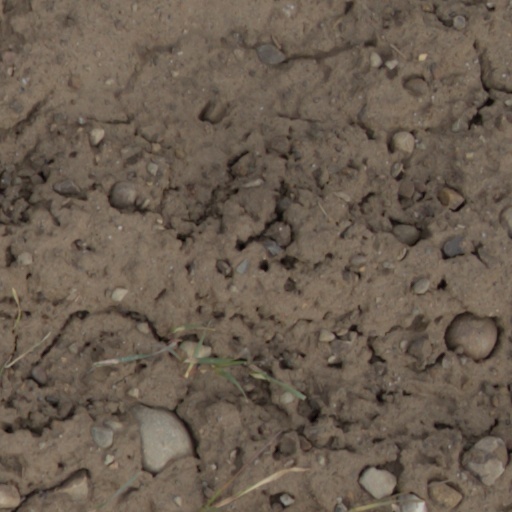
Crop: wheat